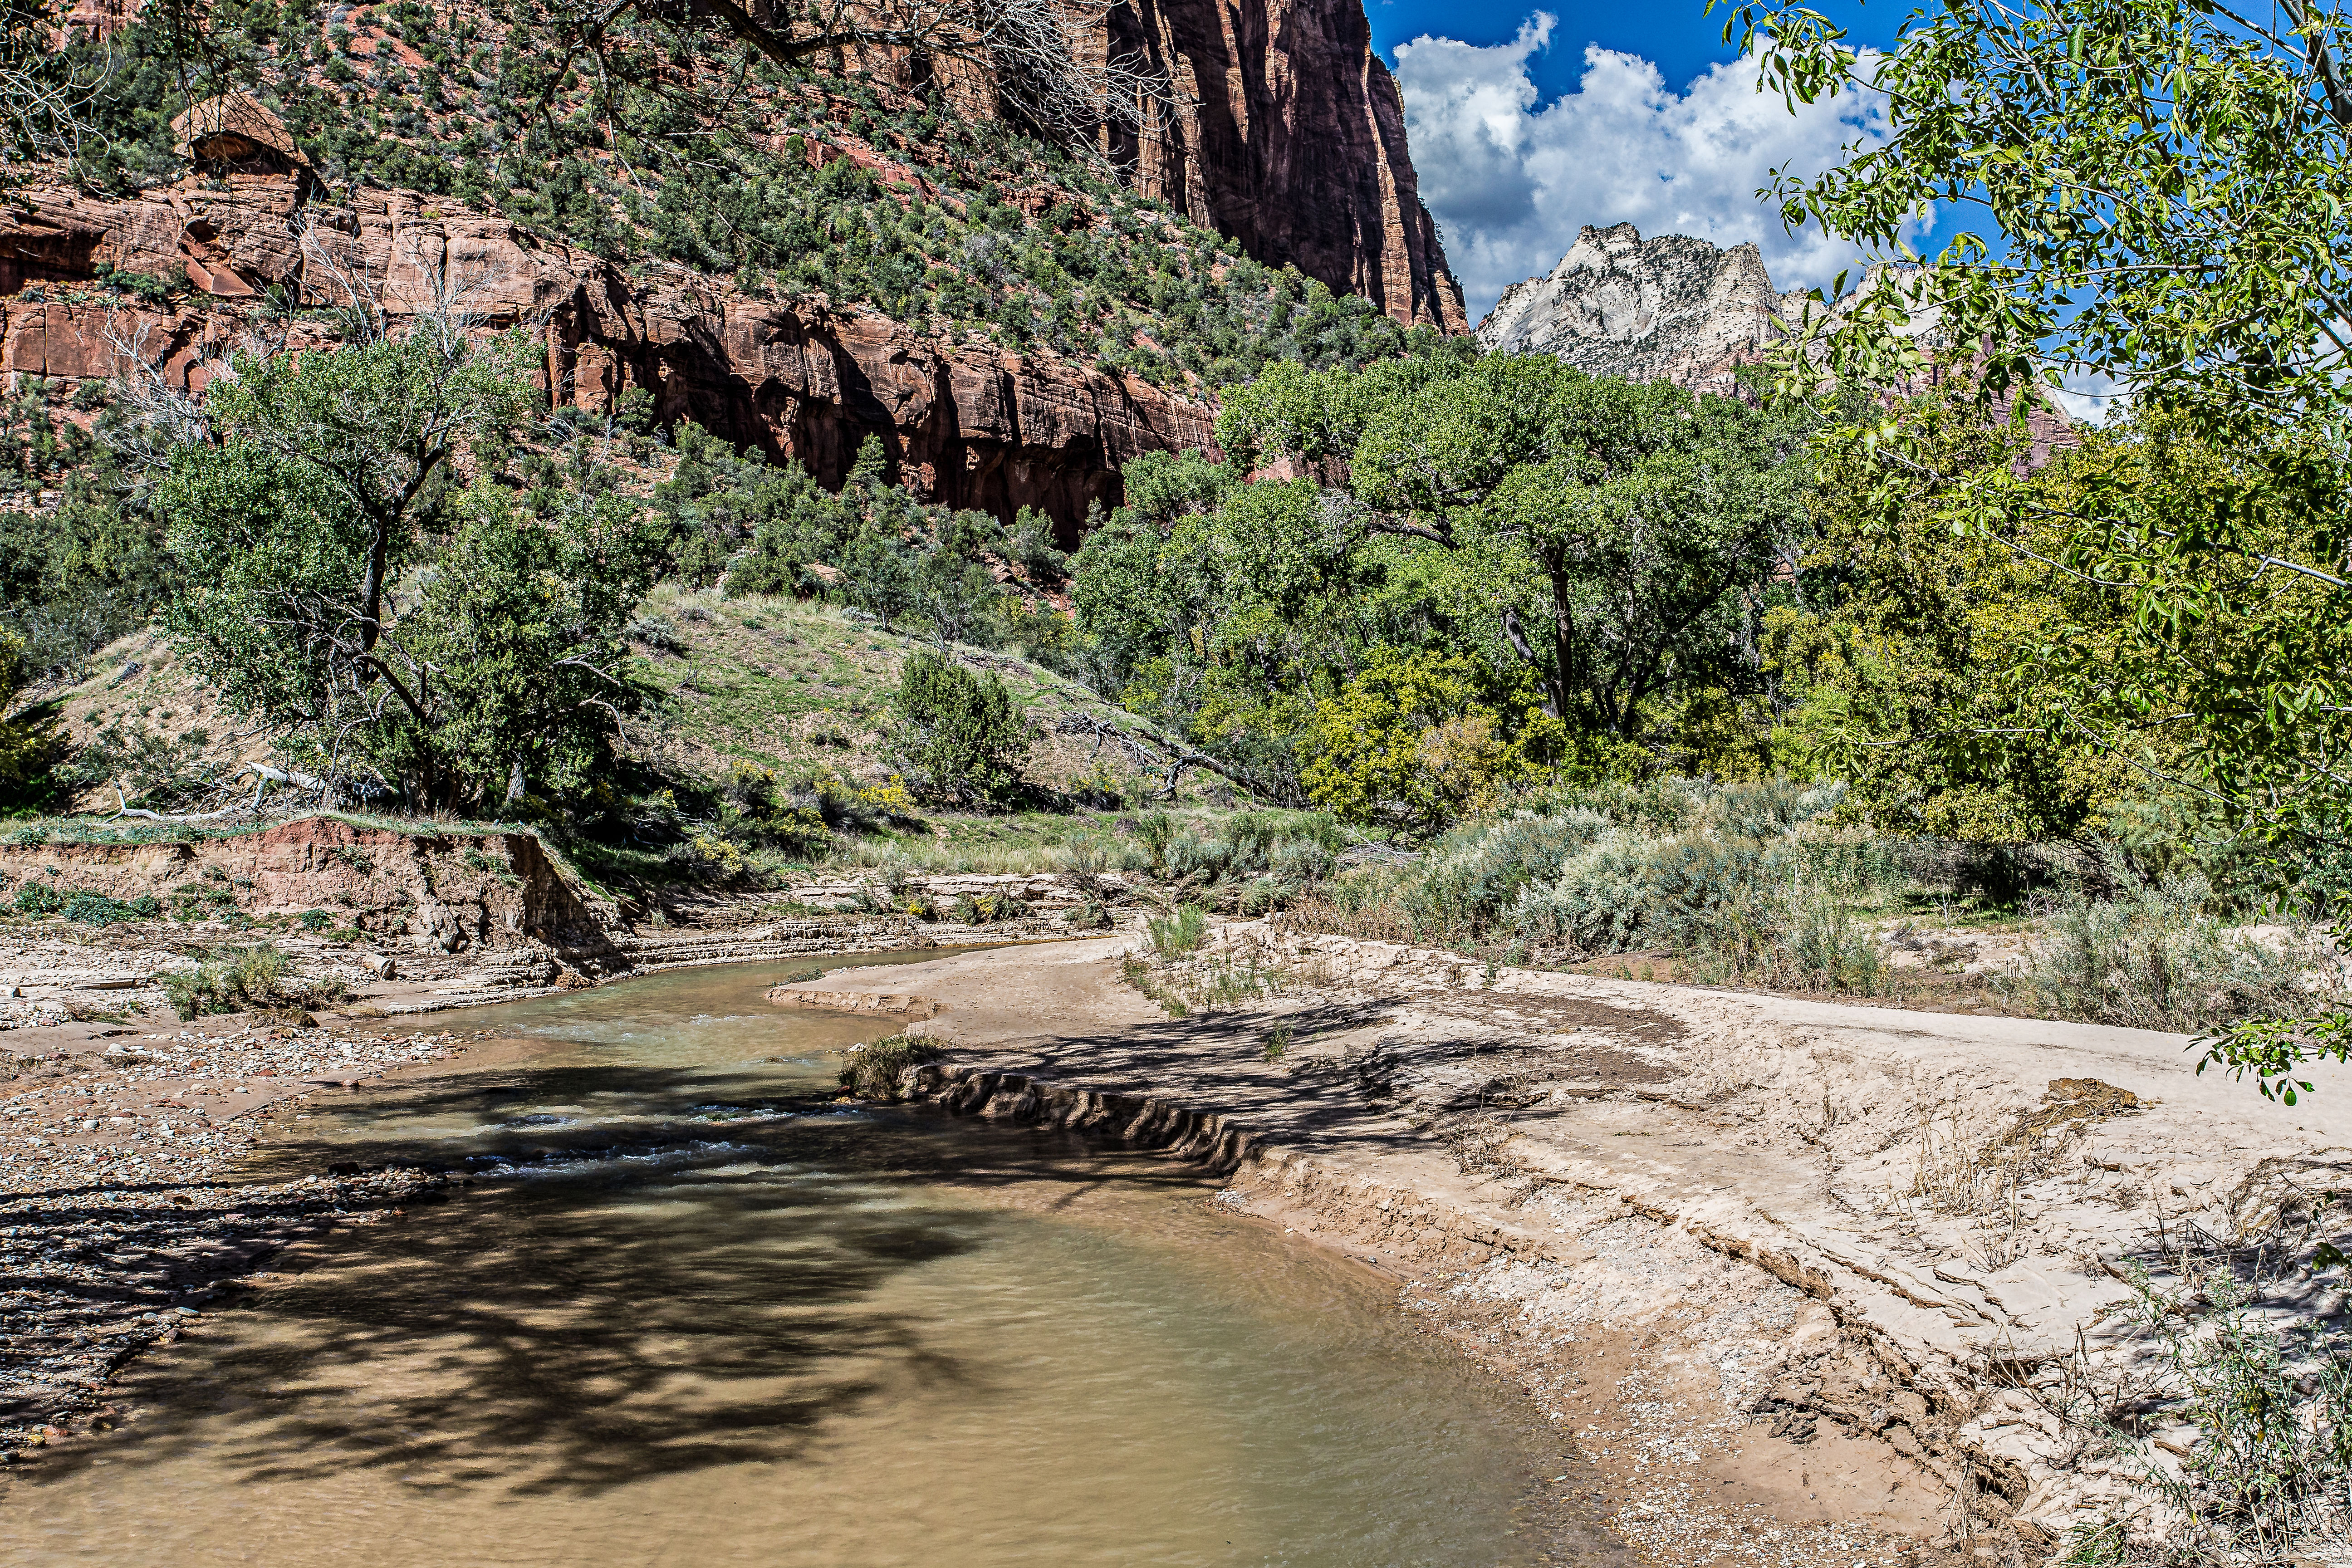
tree, rock, wilderness, trail, adventure, river, valley, stream, park, usa, rapid, canyon, national park, nationalpark, cool image, geology, utah, i, andymorffew, morffew, virginriver, zioncanyon, zioncanyonnationalpark, wadi, landform